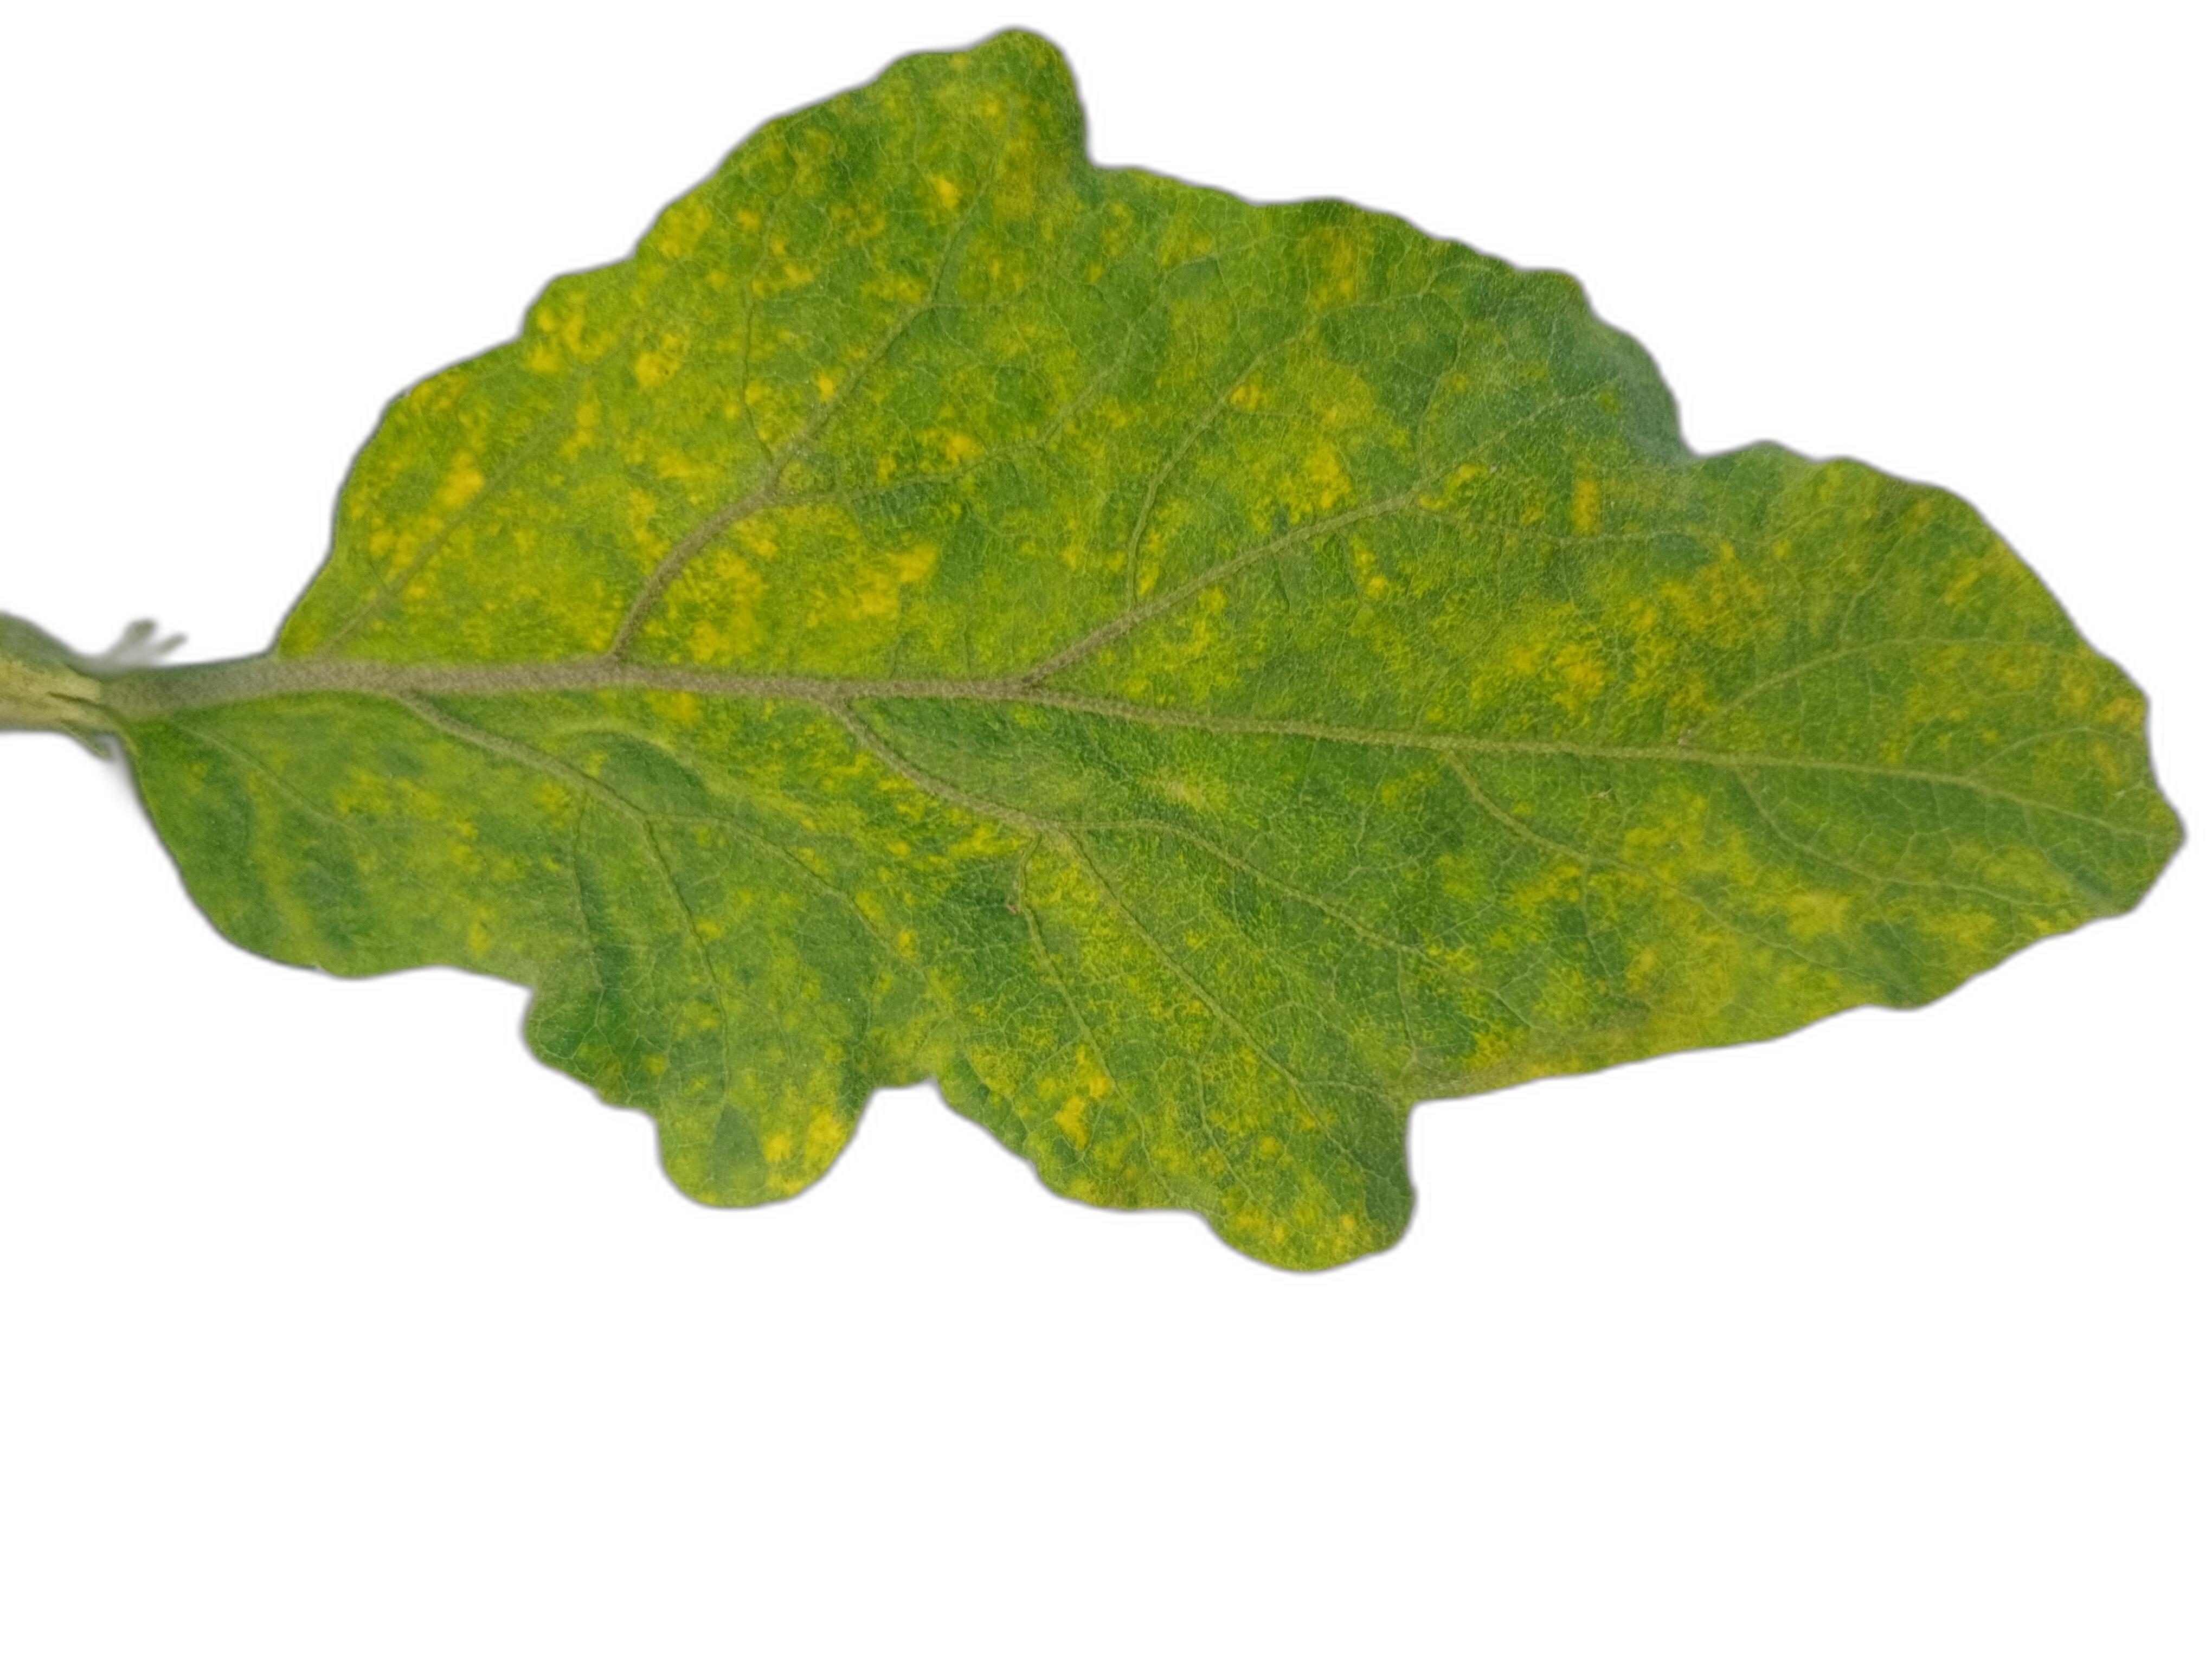
Label: Mosaic Virus Disease